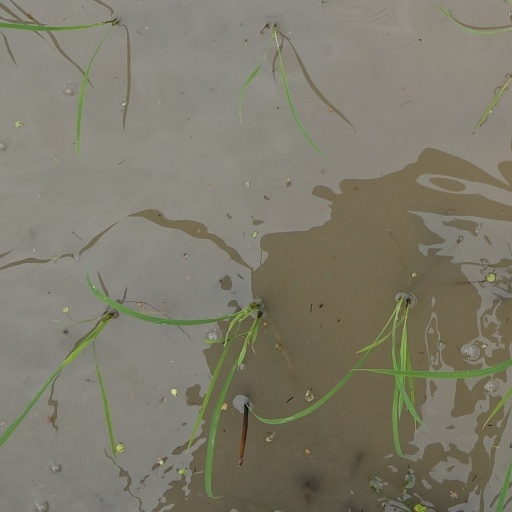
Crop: rice